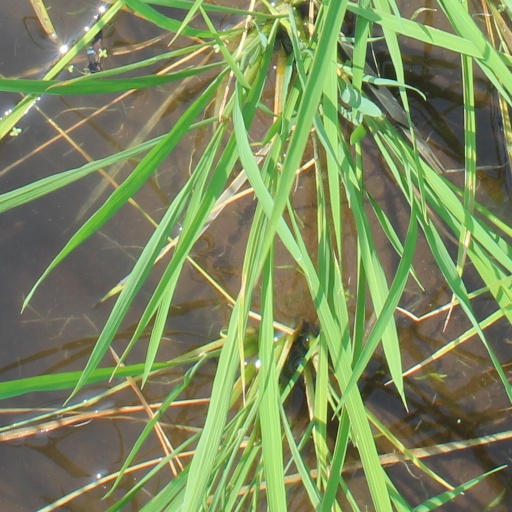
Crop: rice